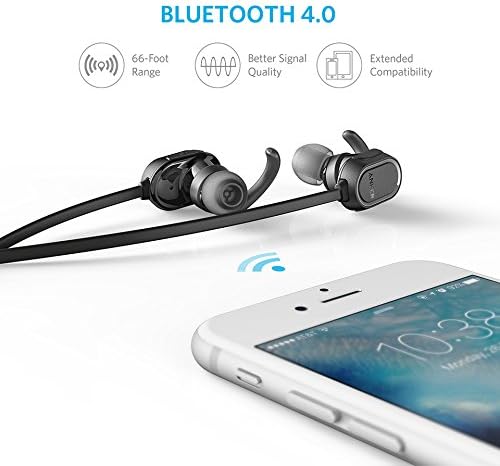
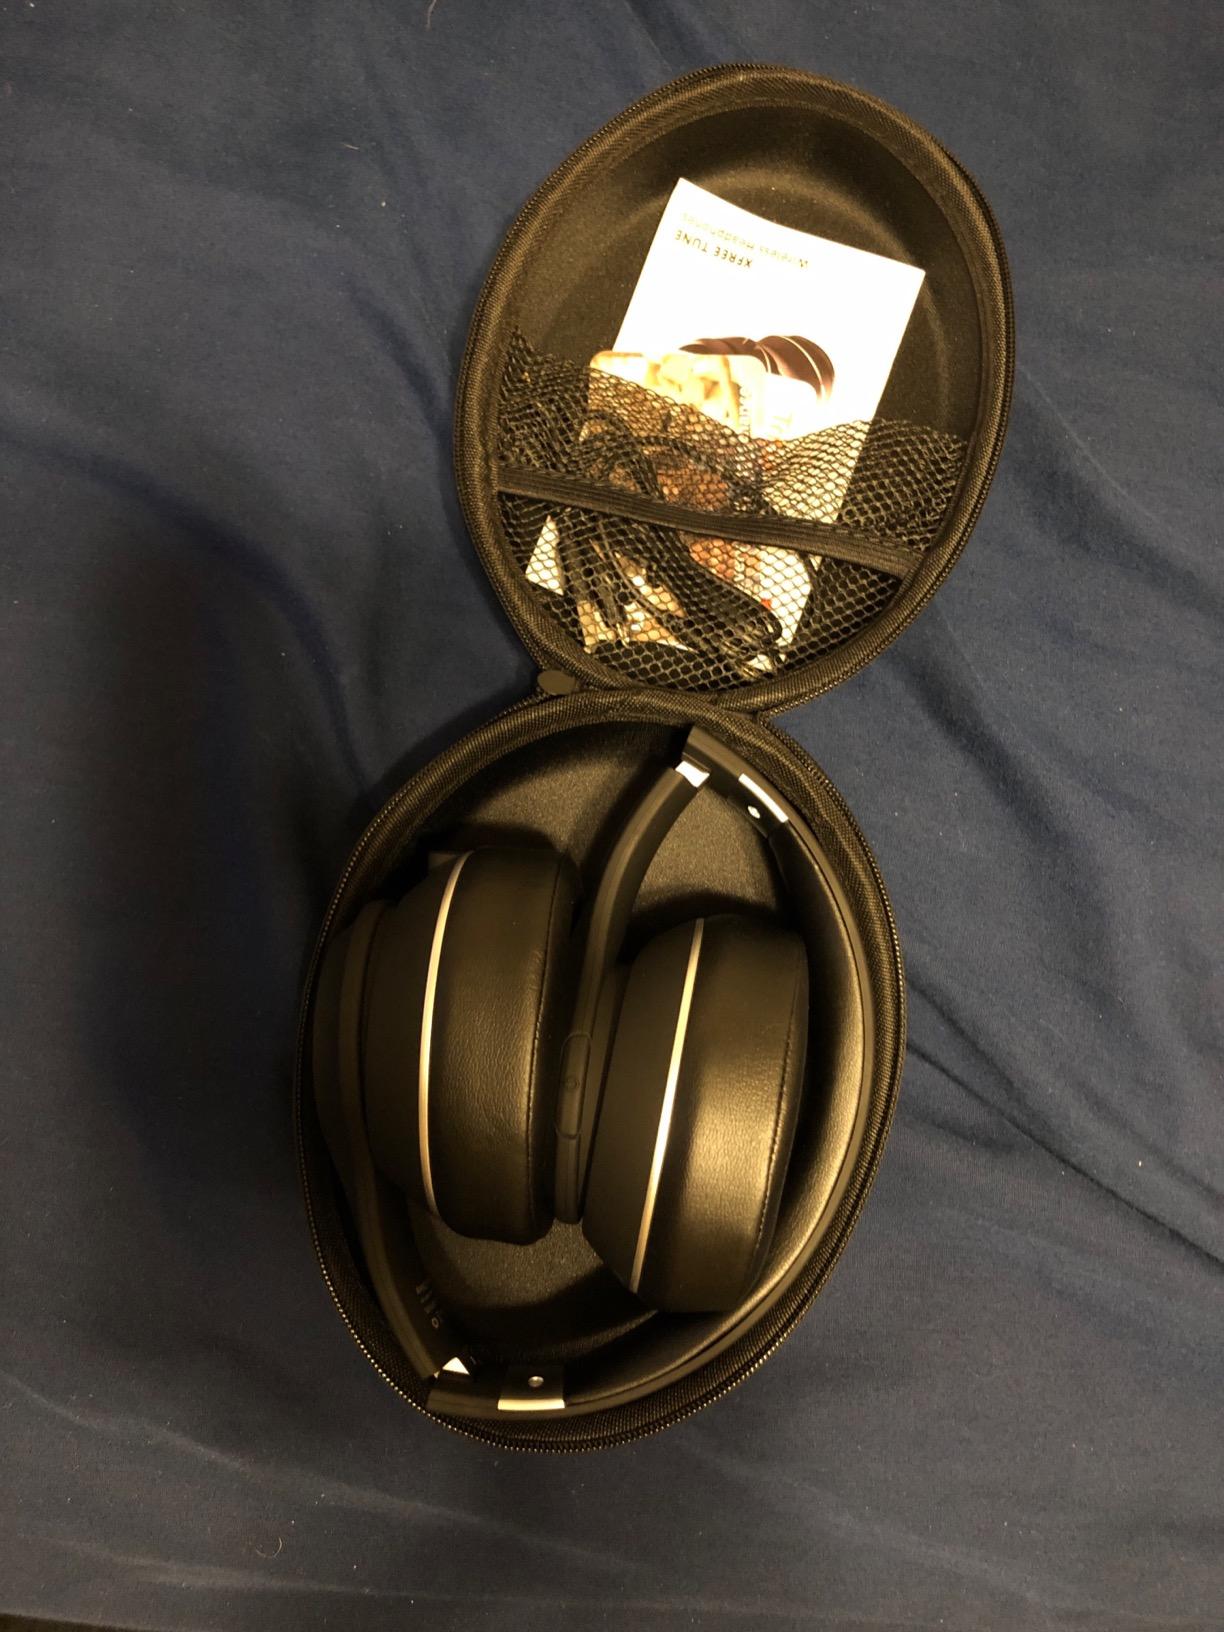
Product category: headphones
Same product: no